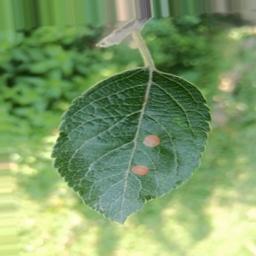
Label: Alternaria